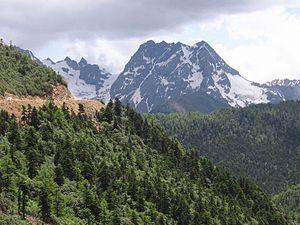
La préfecture autonome tibétaine de Diqing est une division administrative du nord-ouest de la province du Yunnan en Chine. Son chef-lieu est le xian de Shangri-La.